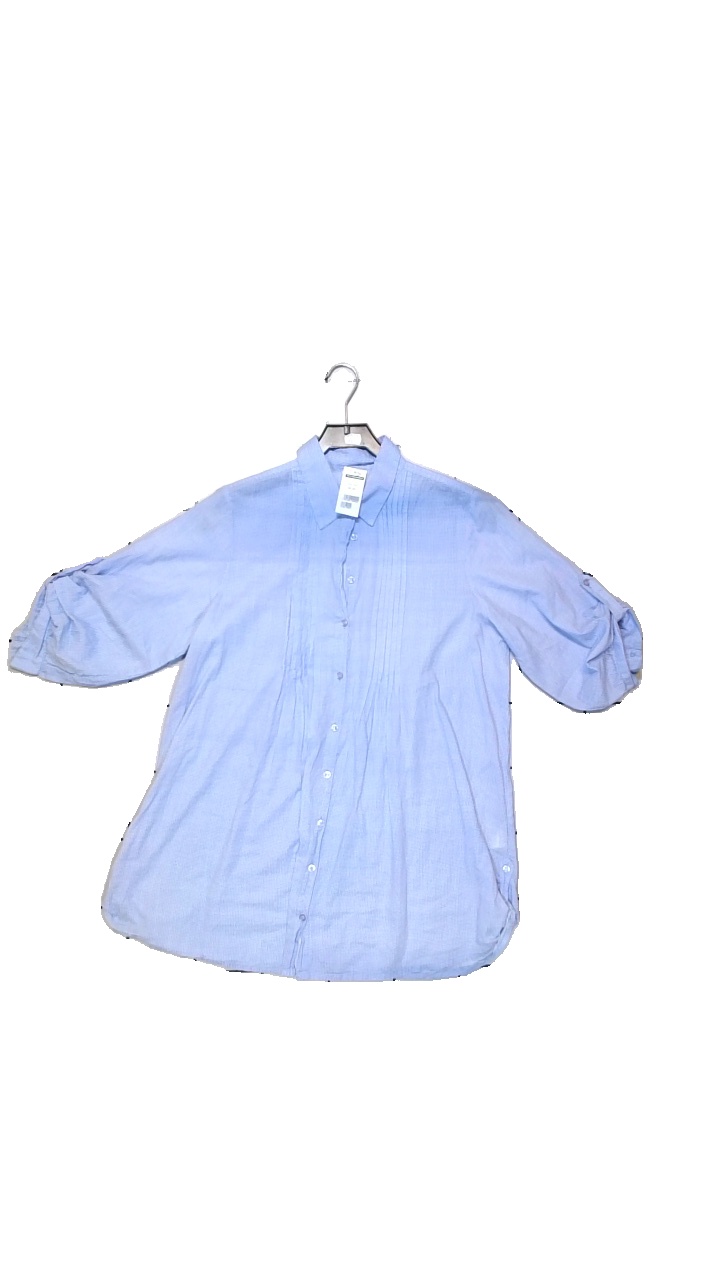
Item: Blouse (Ladies)
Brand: Gina Tricot
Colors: White, Blue
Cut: Loose, Oversize
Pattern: Geometric print
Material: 100% cotton
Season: All
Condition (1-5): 5
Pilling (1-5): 5
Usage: Reuse
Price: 50-100